WorldBench

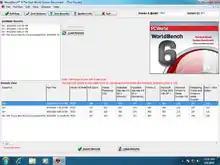
An example of a computer showing results

WorldBench uses popular desktop applications to perform realistic tasks, making it easier to accurately gauge how fast a computer runs applications routinely used, rather than just listing abstract measures of individual components. The application-based tests tell exactly what is needed—how fast the computer runs real applications. WorldBench installs special versions of each application tested, enabling the automated test scripts to perform every test. It also ensures that the software configuration and version are identical for every computer evaluated. The setup program installs the user interface, testing scripts, and all documents necessary to complete the tasks. It also unpacks and installs each application as needed during testing.